Psilocybin

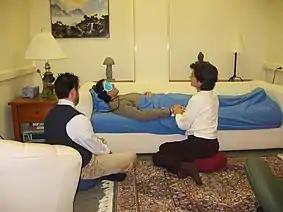
In their studies on the psilocybin experience, Johns Hopkins researchers use peaceful music and a comfortable room to help ensure a comfortable setting, and experienced guides to monitor and reassure the volunteers.

Psilocybin mushrooms have been and continue to be used in Indigenous American cultures in religious, divinatory, or spiritual contexts. Reflecting the meaning of the word "entheogen" ("the god within"), the mushrooms are revered as powerful spiritual sacraments that provide access to sacred worlds. Typically used in small group community settings, they enhance group cohesion and reaffirm traditional values. Terence McKenna documented the worldwide practices of psilocybin mushroom usage as part of a cultural ethos relating to the Earth and mysteries of nature, and suggested that mushrooms enhanced self-awareness and a sense of contact with a "Transcendent Other"—reflecting a deeper understanding of our connectedness with nature.